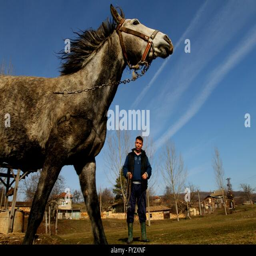
ethnicity ride their horses during a race as celebration of person , also known as person , near by town